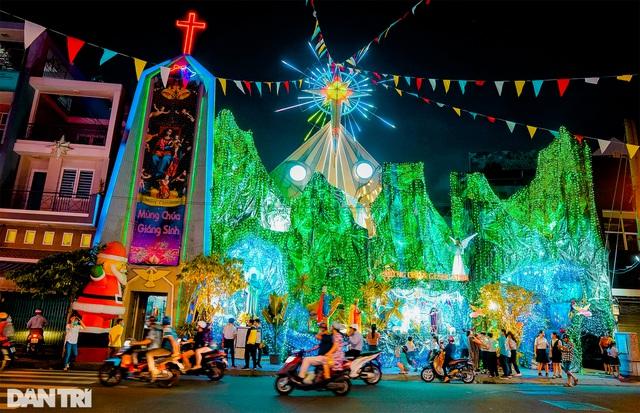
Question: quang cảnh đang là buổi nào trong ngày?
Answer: quang cảnh đang là buổi tối